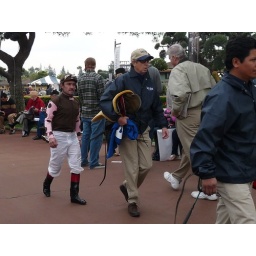
Jockey in pink and brown